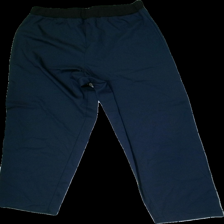
View: front
Type: Trousers
Category: Ladies
Brand: Missing
Colors: Blue
Material: Unknown
Price range: 50-100
Recommended usage: Reuse
Description: Blue trousers